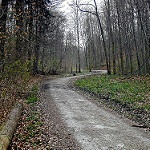
Scene: Outdoor